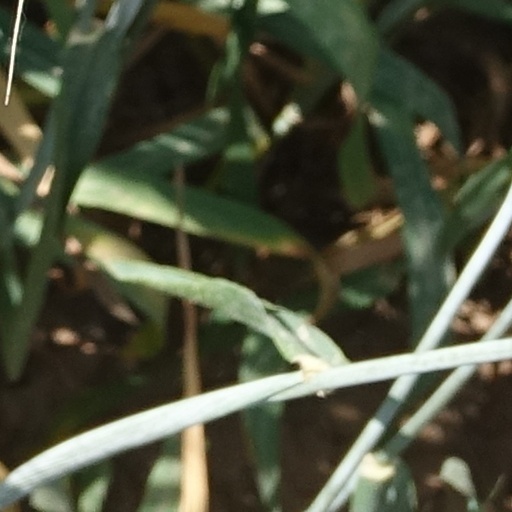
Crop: wheat